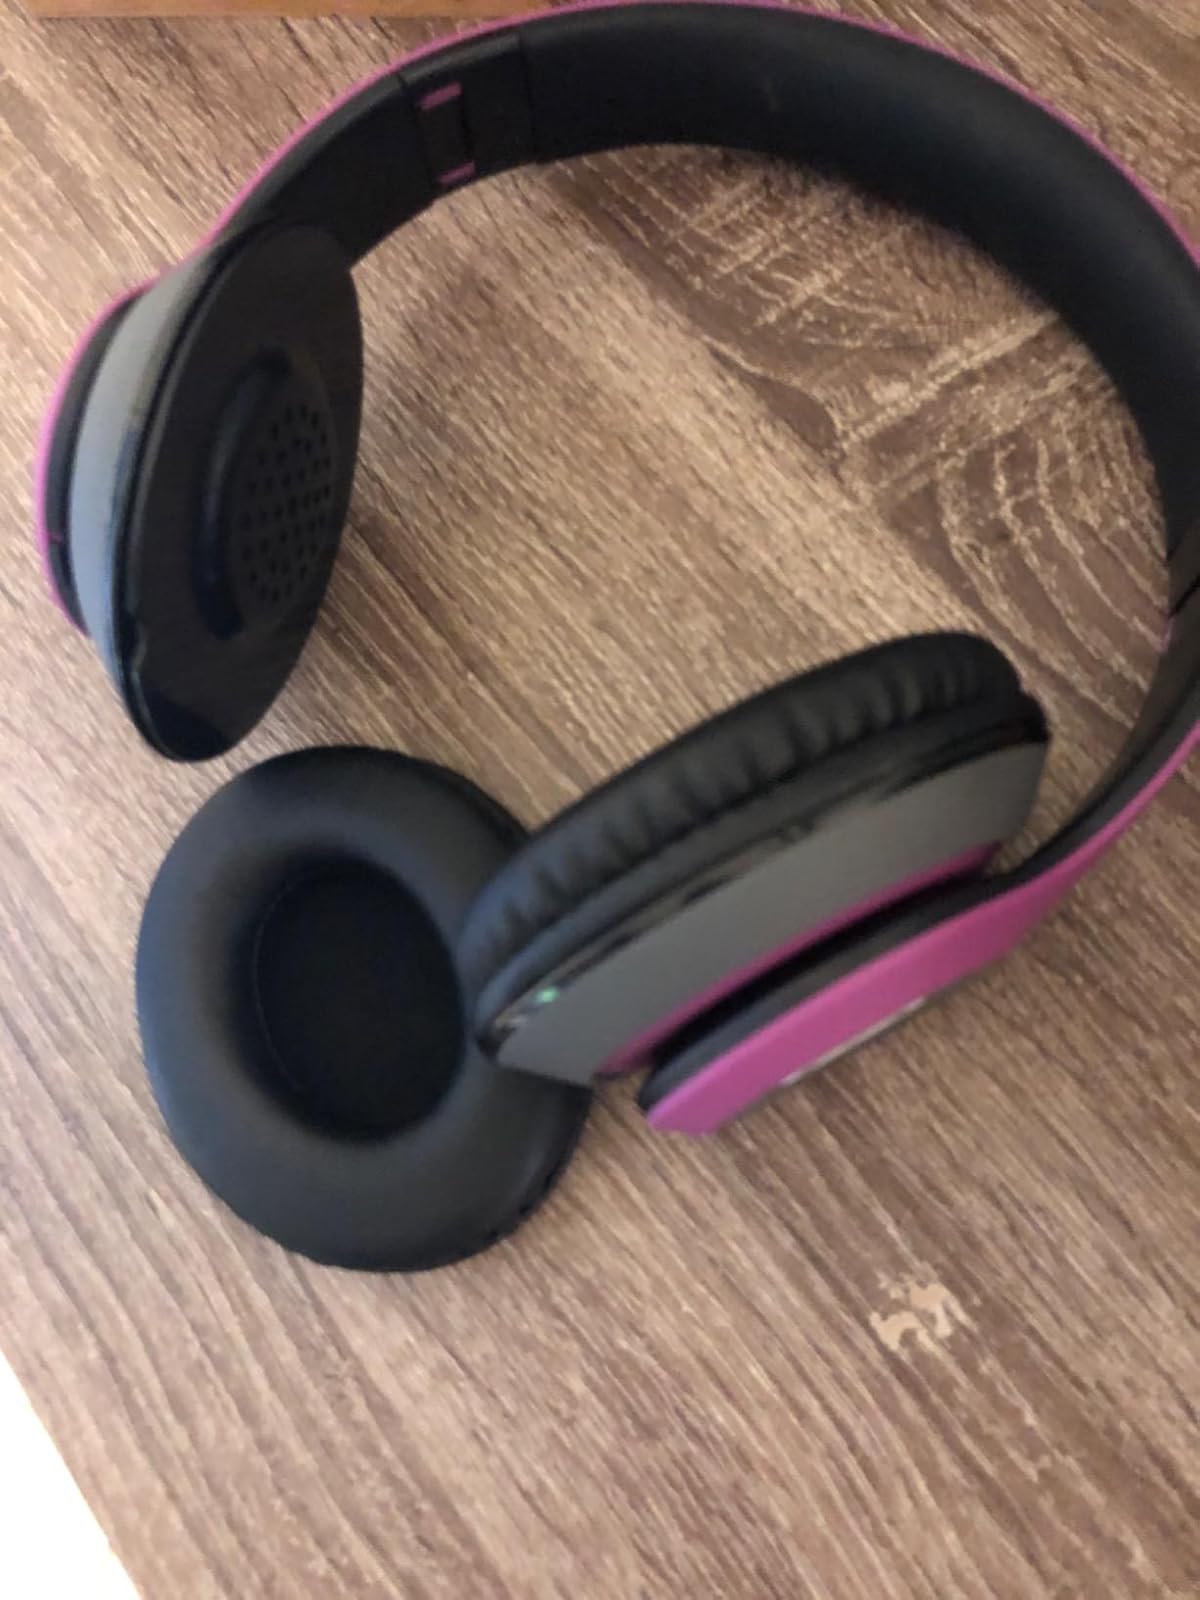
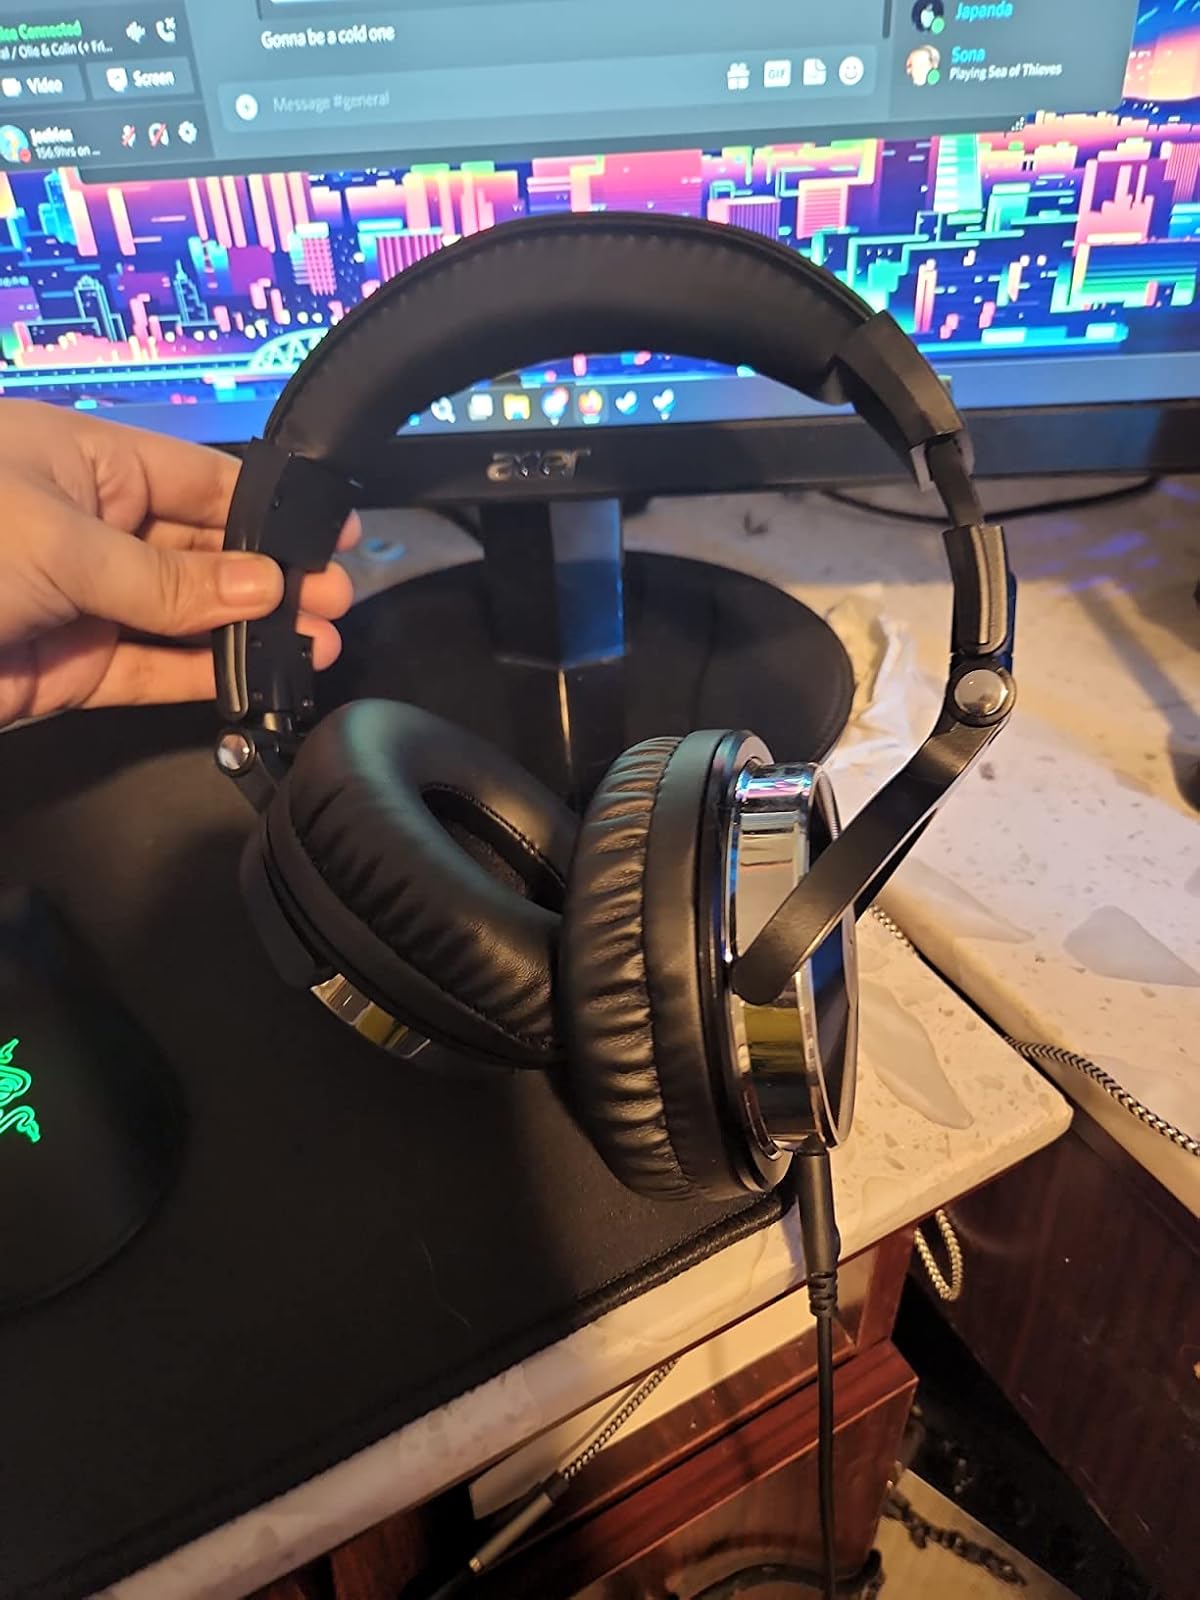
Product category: headphones
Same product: no